ʻElepaio

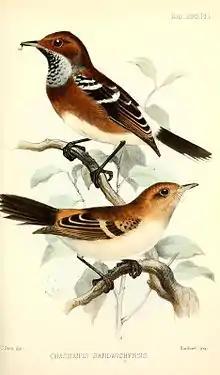
Illustration by Joseph Smit

The elepaio are three species of monarch flycatcher in the genus "Chasiempis". They are endemic to the Hawaiian Islands, and were formerly considered conspecific. They measure 14 cm long and weigh 12–18 g. One species inhabits the Big Island, another Oahu and the third Kauai. Being one of the most adaptable native birds of Hawaii, no subspecies have yet become extinct, though two have become quite rare.